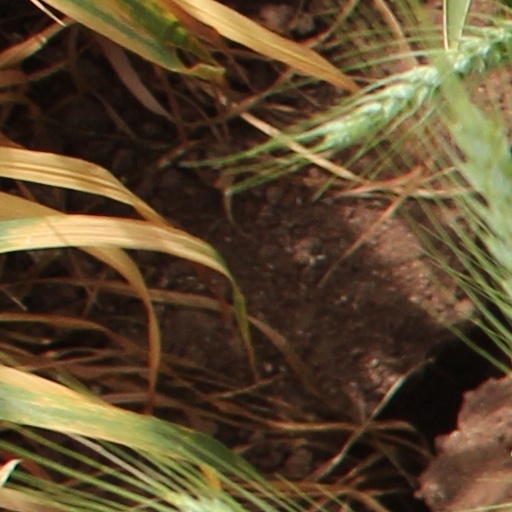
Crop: wheat